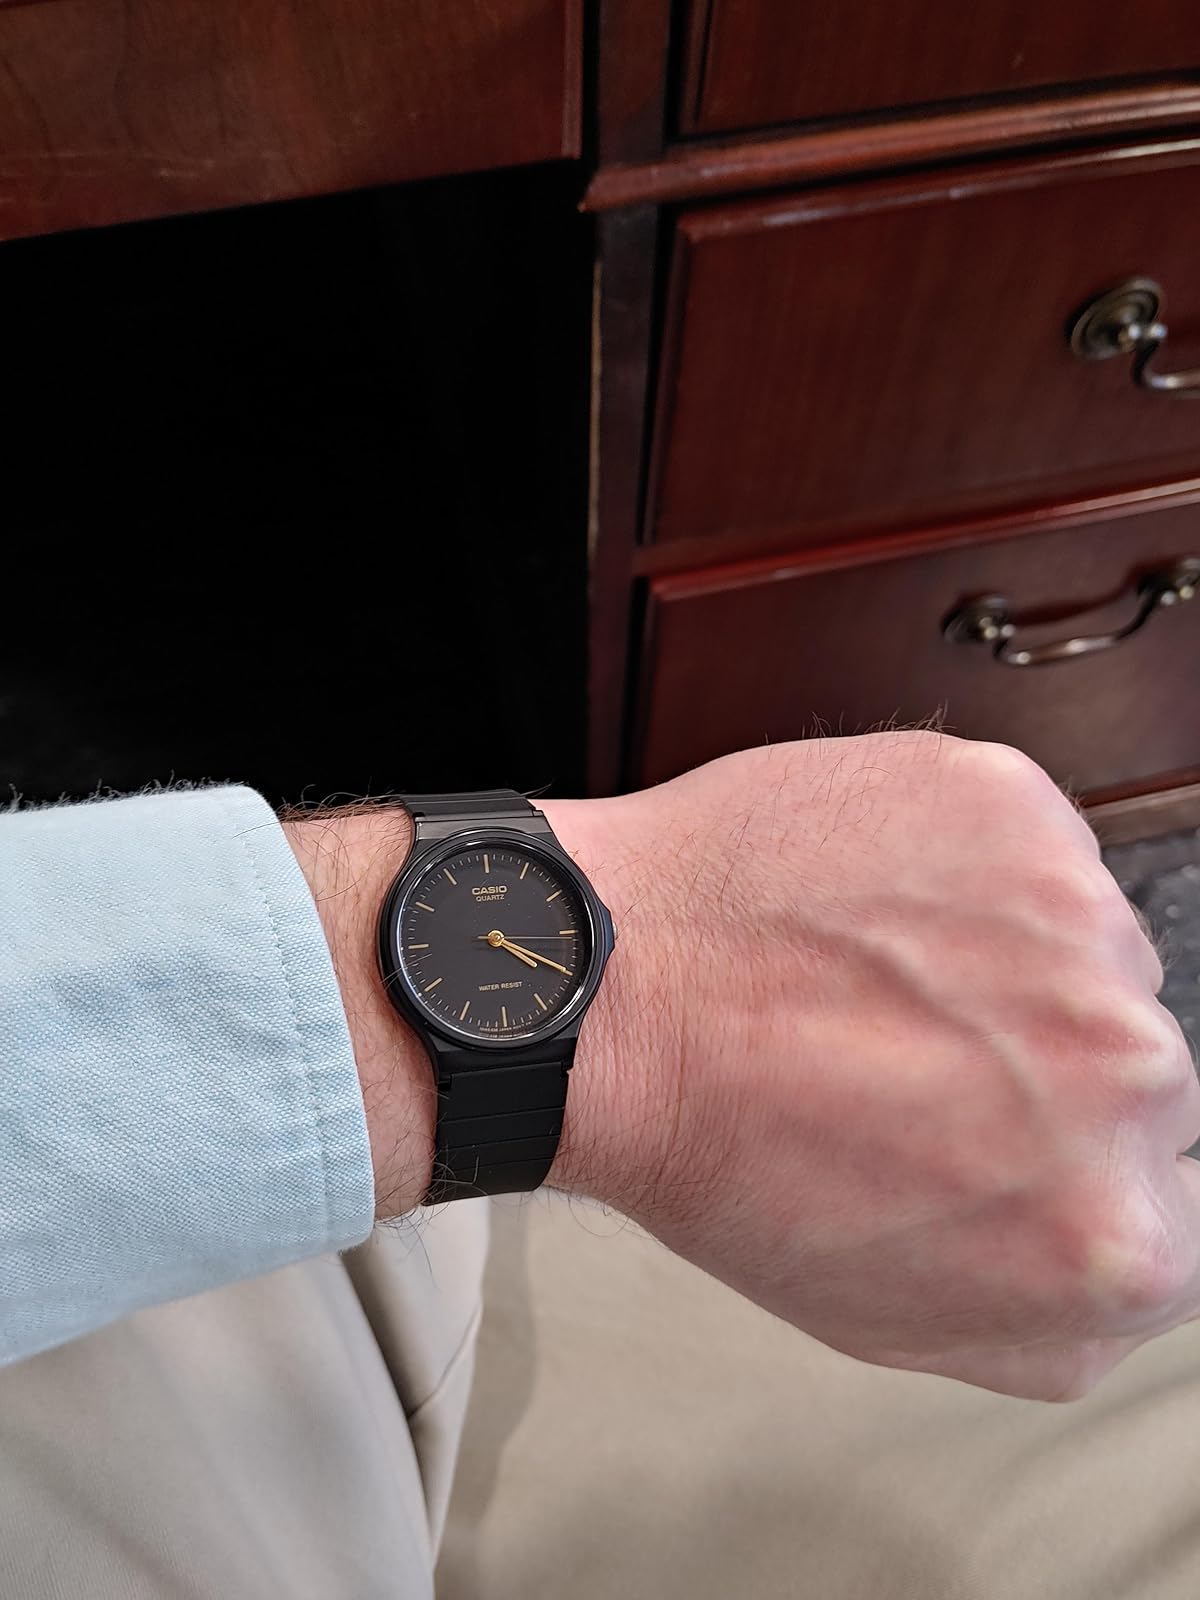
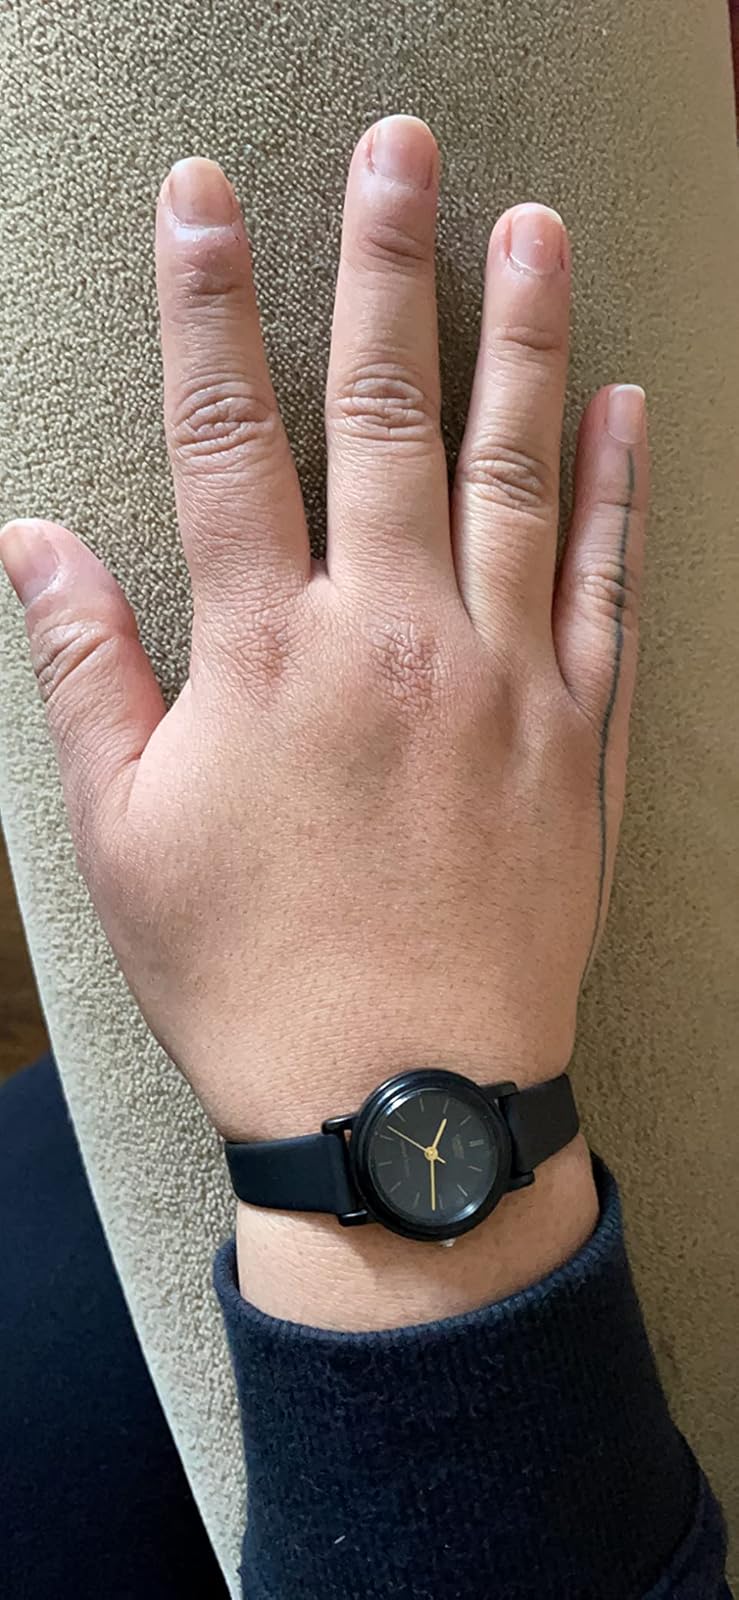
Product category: accessories_watch
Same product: no